SARS-CoV-1

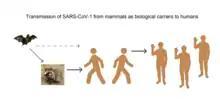
Transmission of SARS-CoV-1 from mammals as biological carriers to humans

In March 2003, WHO established a global network of leading laboratories to collaborate in the identification of the causative agent of SARS. Early on, labs in the network narrowed the search to members of the paramyxovirus and coronavirus families. Early findings shared by the labs pointed to coronaviruses with increasing consistency. On 21 March, scientists from the University of Hong Kong announced the isolation of a new virus that was strongly suspected to be the causative agent of SARS.